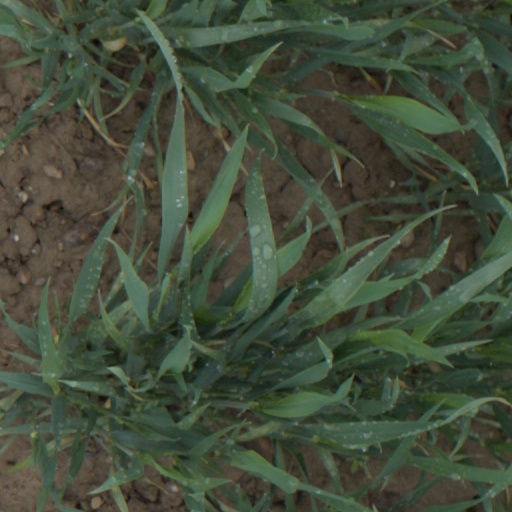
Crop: wheat